Schloss Erlangen

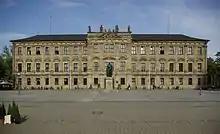
West front of the Schloss

The Schloss Erlangen is a residence in Erlangen, built between 1700 and 1704 by George William, Margrave of Brandenburg-Bayreuth. Work was initially led by Antonio della Porta and after his death in 1702 by Gottfried von Gedeler. It was the first baroque building built from scratch in Franconia.